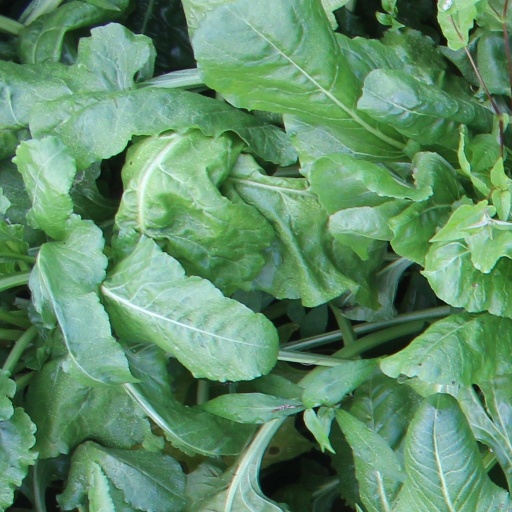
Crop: sugar beet